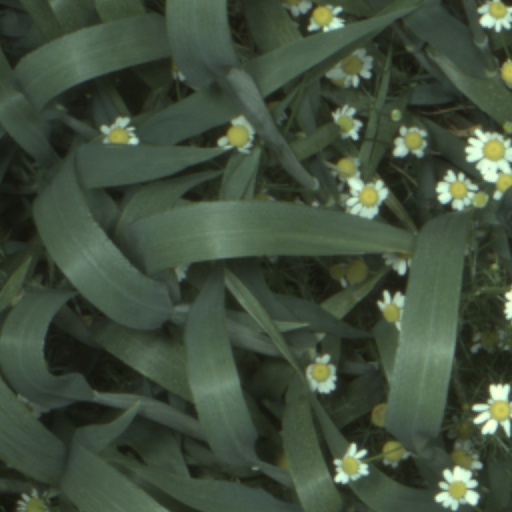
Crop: wheat